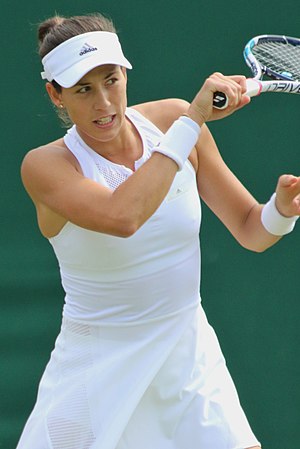
Wimbledon-mesterskabet i damesingle 2017
Garbiñe Muguruza
Wimbledon-mesterskabet i damesingle 2017 var den 125. turnering om Wimbledon-mesterskabet i damesingle. Turneringen var en del af Wimbledon-mesterskaberne 2017 og hovedturneringen med deltagelse af 128 spillere blev spillet i perioden 3. - 15. juli 2017 i All England Lawn Tennis and Croquet Club i London, Storbritannien, mens kvalifikationen blev afviklet den 26. - 30. juni 2017 i Bank of England Sports Club i Roehampton.